Stanisław August Poniatowski

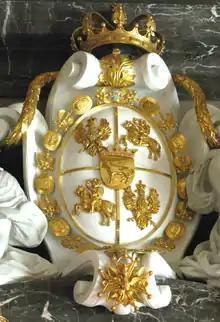
Coat of Arms of Stanisław August Poniatowski with colland of Order of White Eagle

King Stanisław Augustus remains a controversial figure. In Polish historiography and in popular works, he has been criticized or marginalized by authors such as, Szymon Askenazy, Joachim Lelewel, Jerzy Łojek (whom Andrzej Zahorski describes as Poniatowski's most vocal critic among modern historians), Tadeusz Korzon, Karol Zyszewski and Krystyna Zienkowska; whereas more neutral or positive views have been expressed by Paweł Jasienica, Walerian Kalinka, Władysław Konopczyński, Stanisław Mackiewicz, Emanuel Rostworowski and Stanisław Wasylewski.